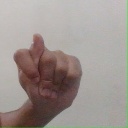
अक्षर: ट